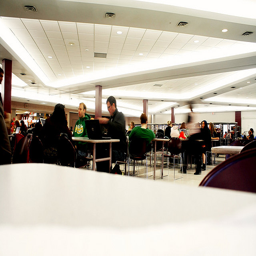
A library filled with people sitting at tables.
A wide view of the patrons of a large library.
Panoramic photograph of a large university common room
Many people sit in a room filled with tables and chairs.
Large group of people sitting at tables in a room.